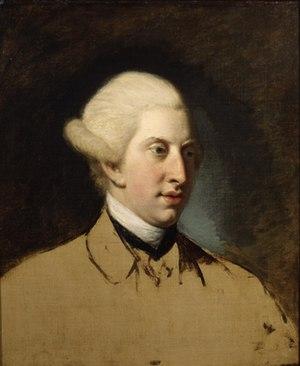
William Henry, 1ᵉʳ duc de Gloucester et Édimbourg, est un membre de la famille royale britannique, il est le 3° fils de Frédéric de Galles, le petit-fils du roi George II, et un frère cadet du roi George III.